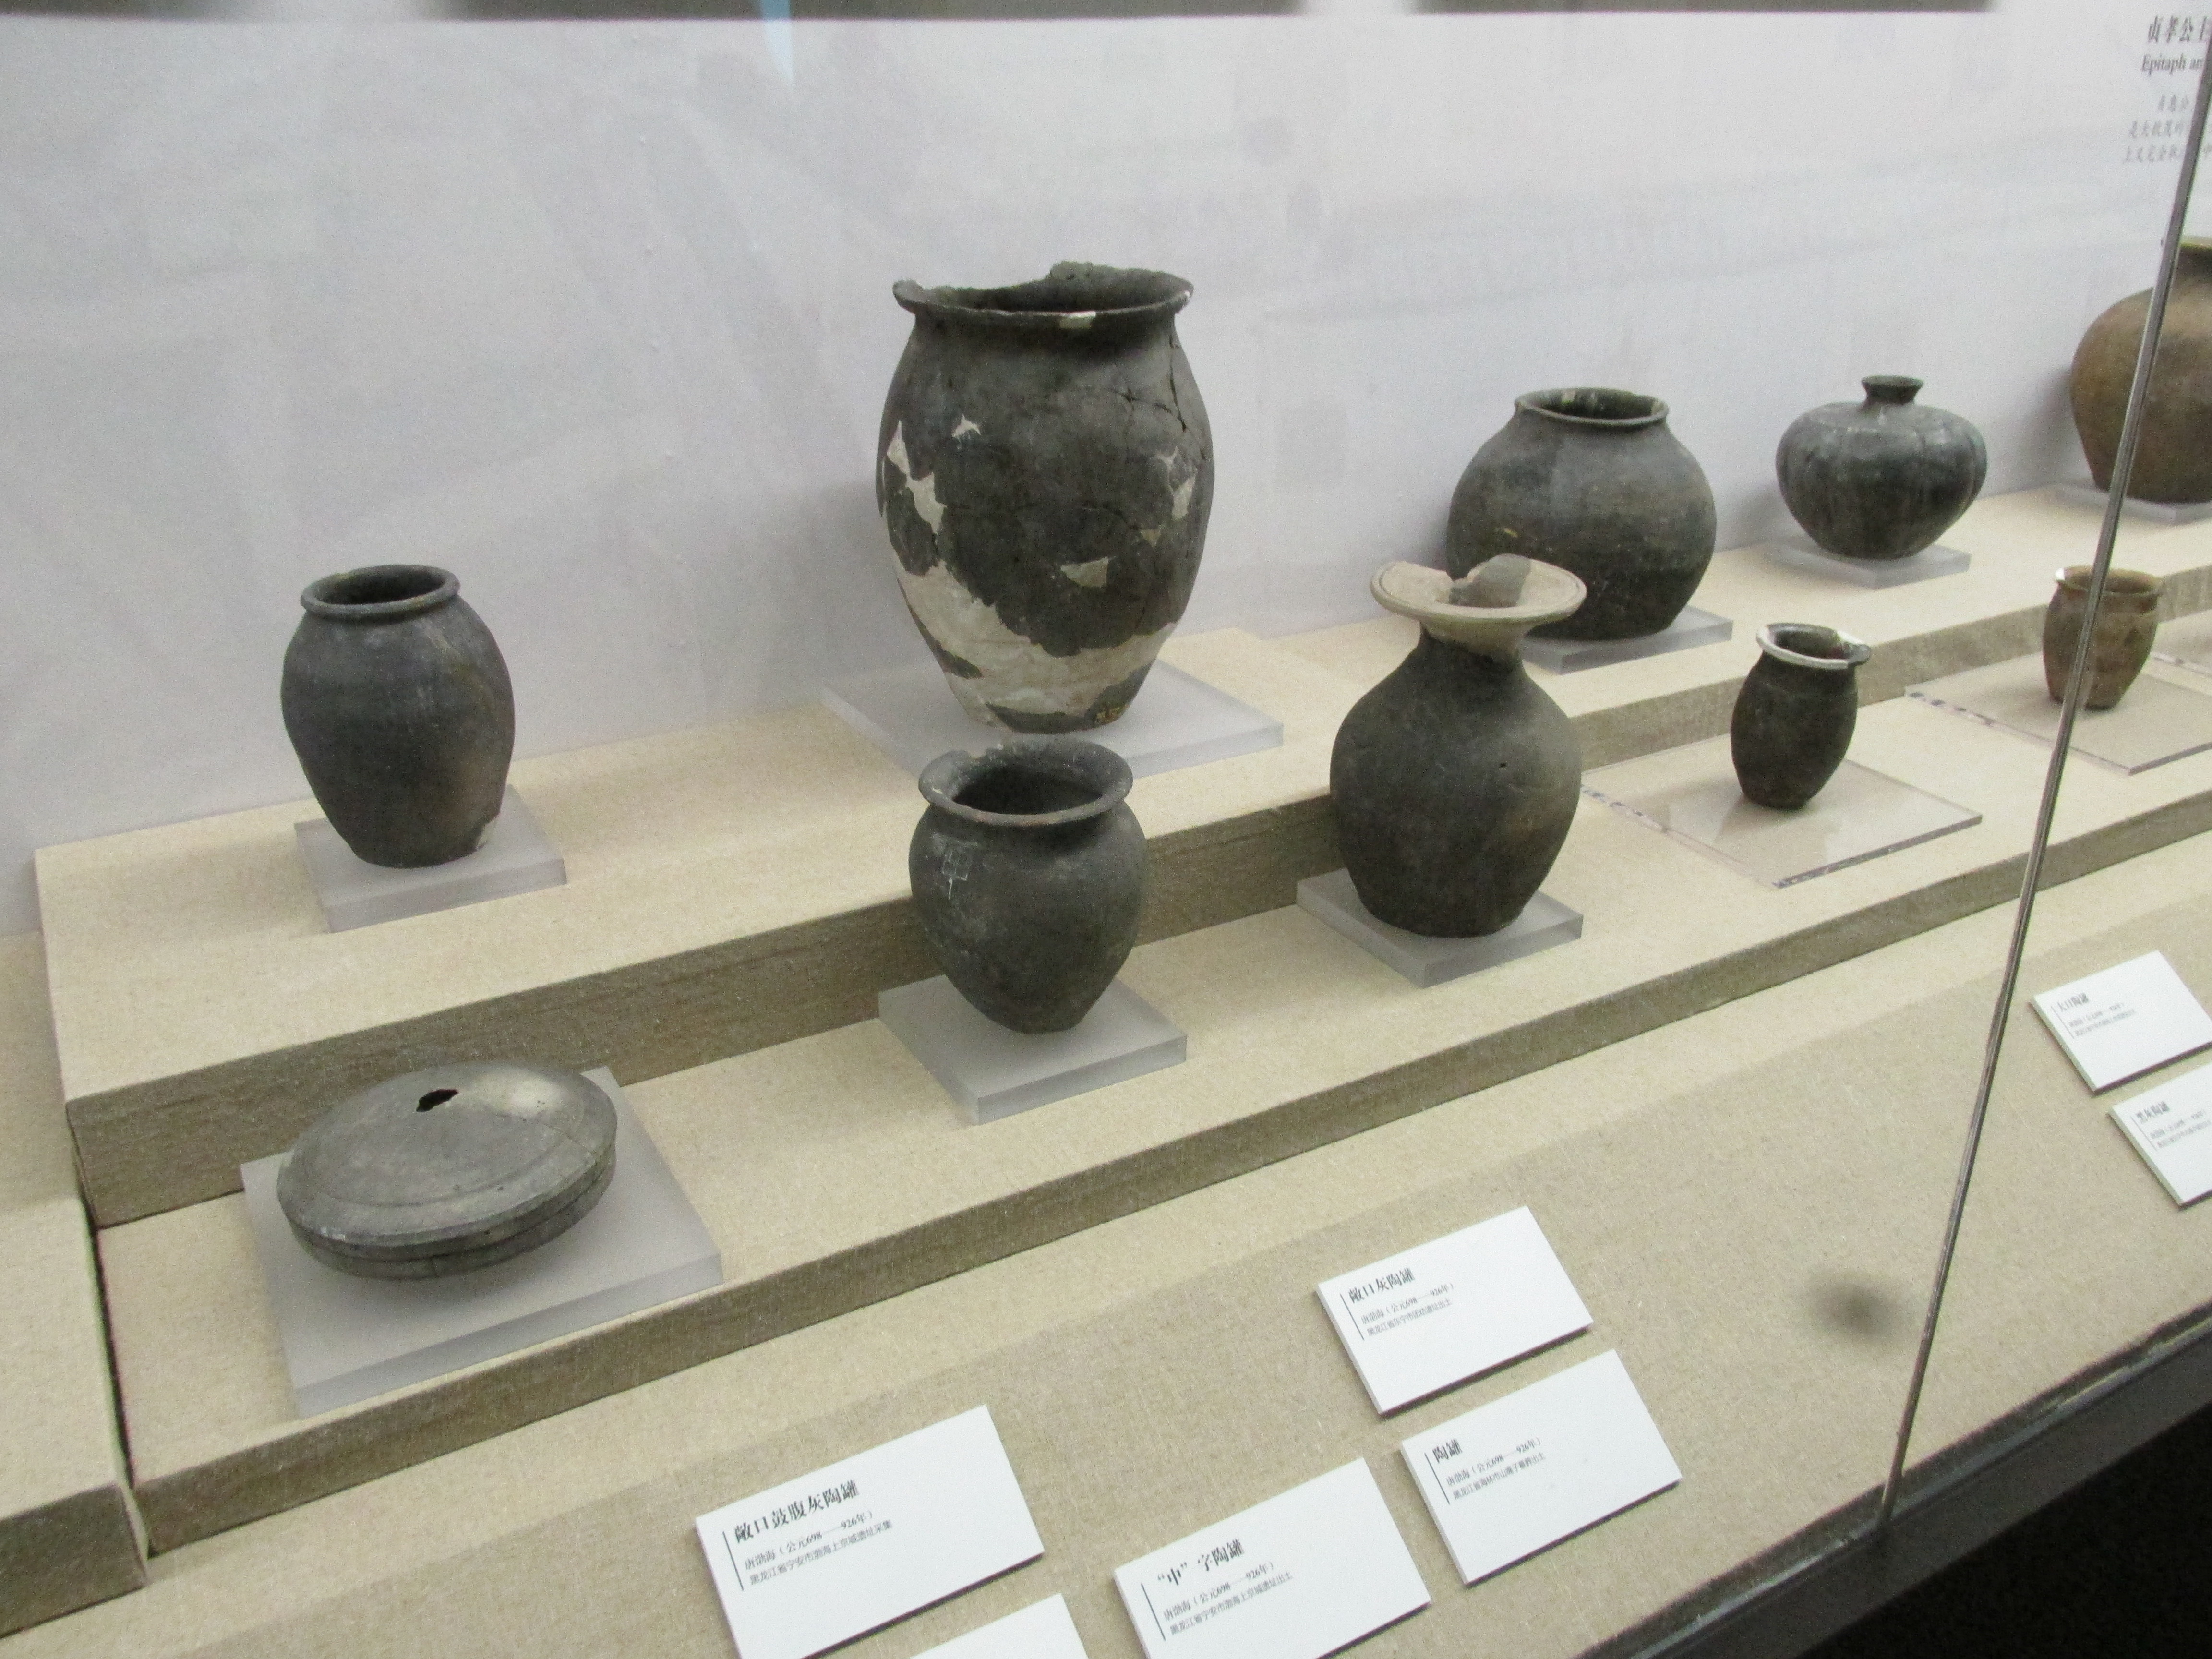
art, museum, artifact, collection, pottery, tourist attraction, earthenware, history, archaeology, ceramic